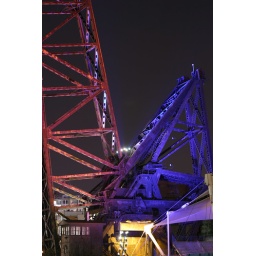
Old railroad bridge in the flats of Cleveland